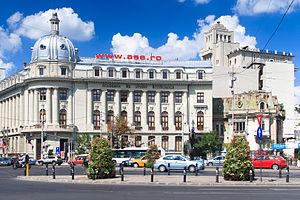
L'Académie d'études économiques est une université publique de Bucarest, en Roumanie, fondée en 1913.